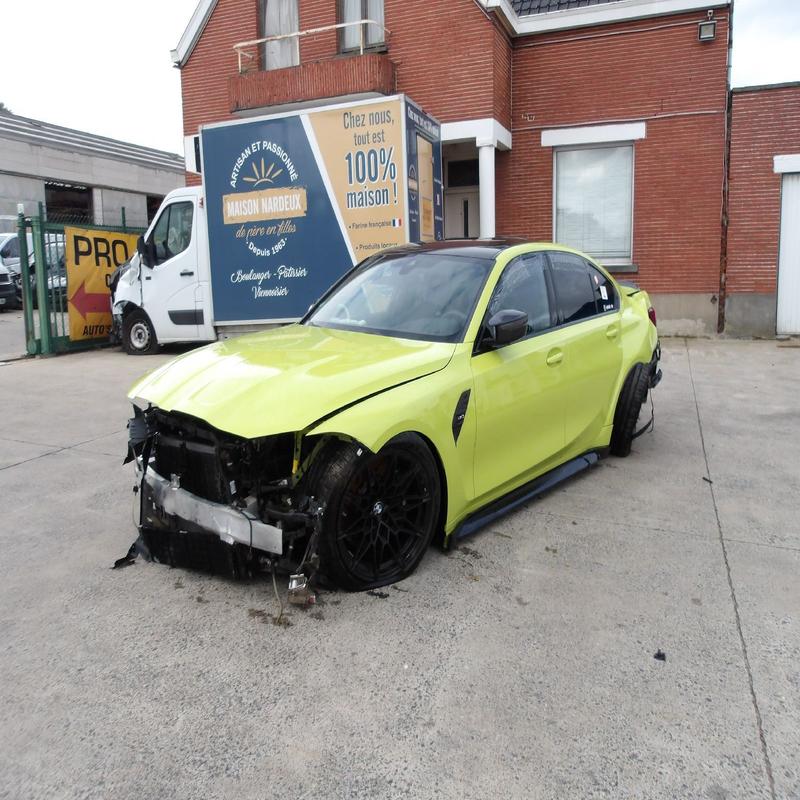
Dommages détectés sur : plaque d'immatriculation avant, pare-choc avant, feu avant droit, feu avant gauche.
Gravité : majeur